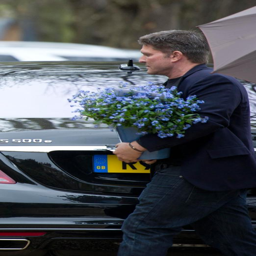
flight attendant carries a bunch of flowers as he makes his way to the wake at home